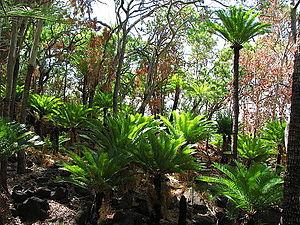
Les Cycas sont un genre de plantes arborescentes vivant dans les pays chauds. Les feuilles sporangifères évoquant les feuilles végétatives, plusieurs traits de gigantisme — très grandes feuilles, fort diamètre des troncs, ovules gros comme des œufs de pigeons, anthérozoïdes perceptibles à l’œil nu… — sont des marques d'ancienneté d'un groupe presque éteint.